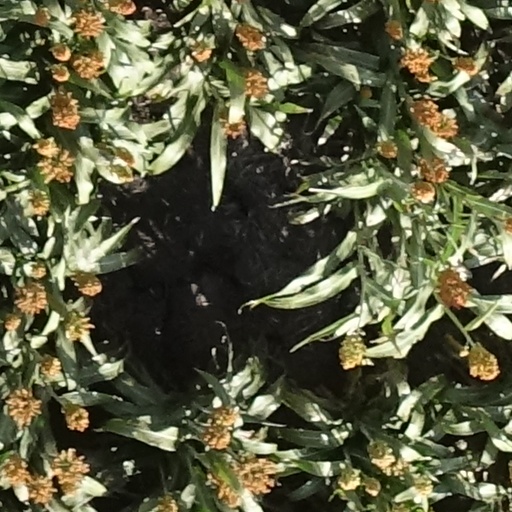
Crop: sorghum